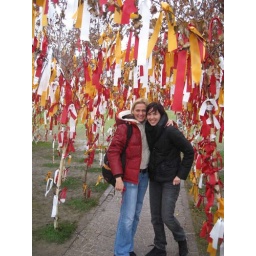
imitation of holy forest in Siberia, where you make a wish and tie a ribbon on a tree branch